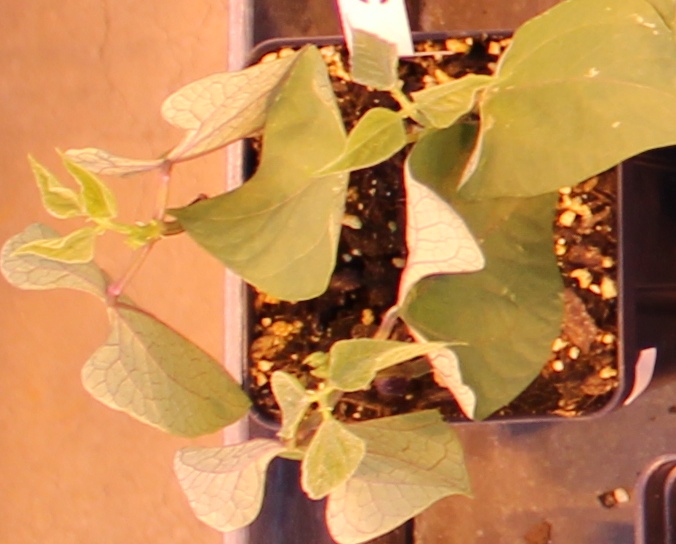
Label: Blackbean